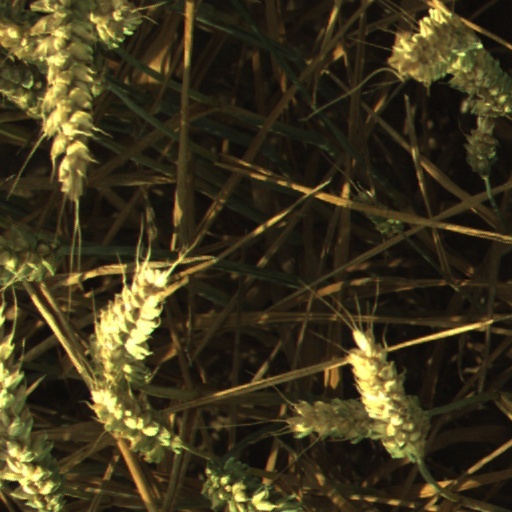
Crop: wheat